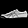
Label: Sneaker